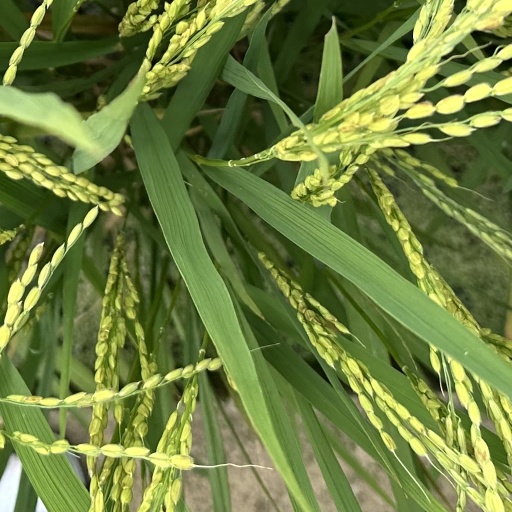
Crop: rice